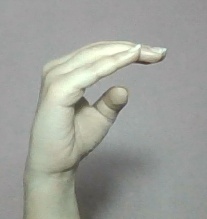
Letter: jeem